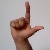
The image shows a hand gesture representing the letter 'L' in Indian Sign Language.